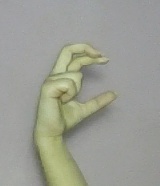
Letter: thal